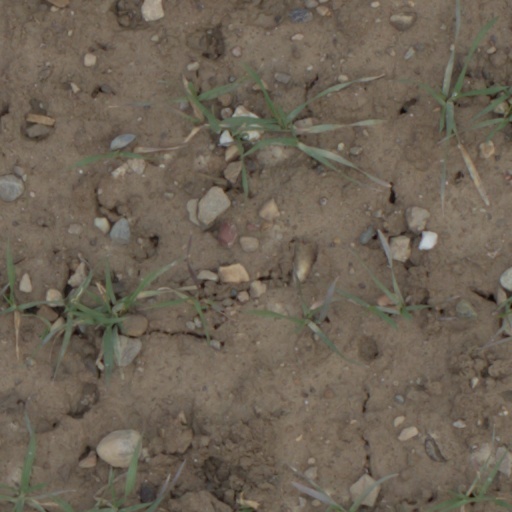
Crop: wheat